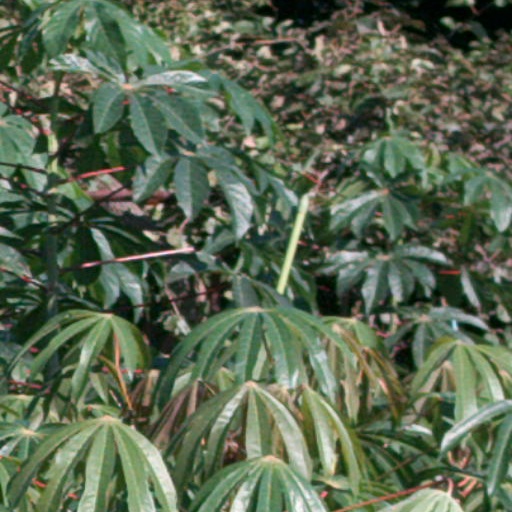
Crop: cassava